Winant Avenue Bridge

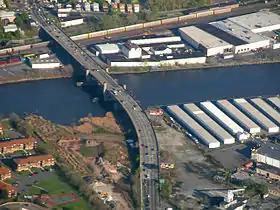

Designed by Waddell and Hardesty Consulting Engineers, the double-leaf bascule deck girder bridge was built by the New Jersey Highway Department, the predecessor to NJDOT. John Alexander Low Waddell, a partner in the firm was also involved with other bridges in the region, including the now defunct CRRNJ Newark Bay Bridge. It carries two lanes of traffic in each direction, with sidewalks, but no shoulders. It has a concrete substructure and sixteen approach spans. Four octagonal concrete towers are located at the corners of the bascule span; two are gate tenders’ houses, one contains houses operating mechanisms, and one is used for storage. A NJDOT survey in 2001 found the S46 to be "technologically distinguished, historically significant, and well-preserved example of an increasingly rare bridge type," While the State Historic Preservation Office and the New Jersey Register of Historic Places (ID#2962) identified the historic significance of the structure known as US Route 46 Bascule Bridge in 1997 it is not listed on the NRHP.